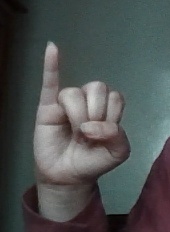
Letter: meem